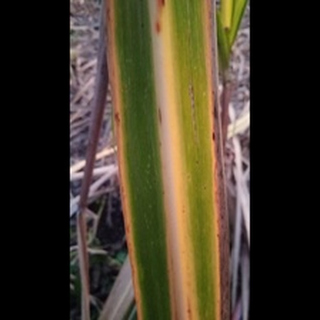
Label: sugarcane_yellow_leaf_disease